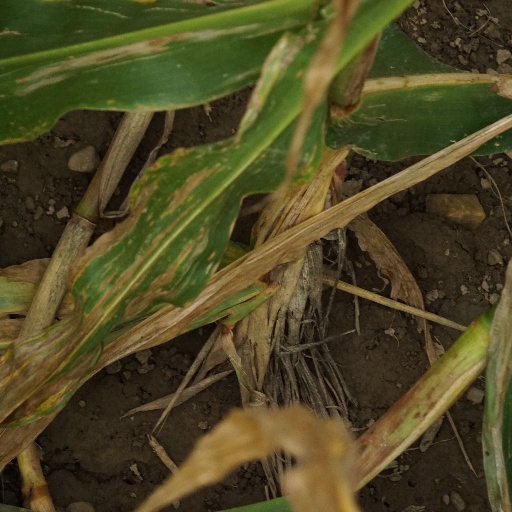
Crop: maize; corn